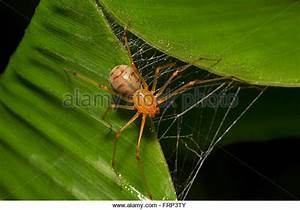
Label: ragno